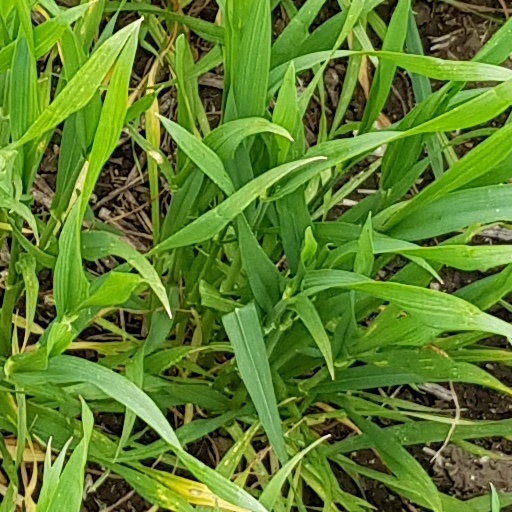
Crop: wheat